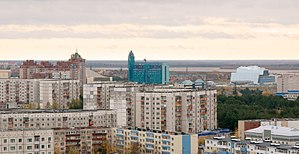
Surgut
Surgut er en by i Sibirien i Rusland, den største by i Khanty-Mansíjskij autonome okrug. Med sine 360.590 indbyggere er Surgut en af de få byer i Rusland, der befolkningsmæssigt er større end hovedstaden eller det administrative center for den føderale enhed og langt den største by i okrugen.